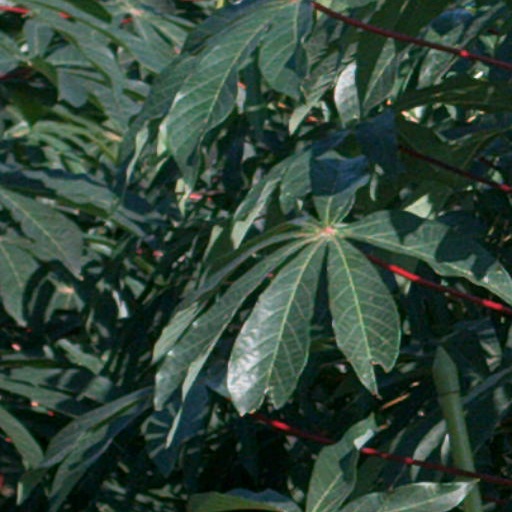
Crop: cassava